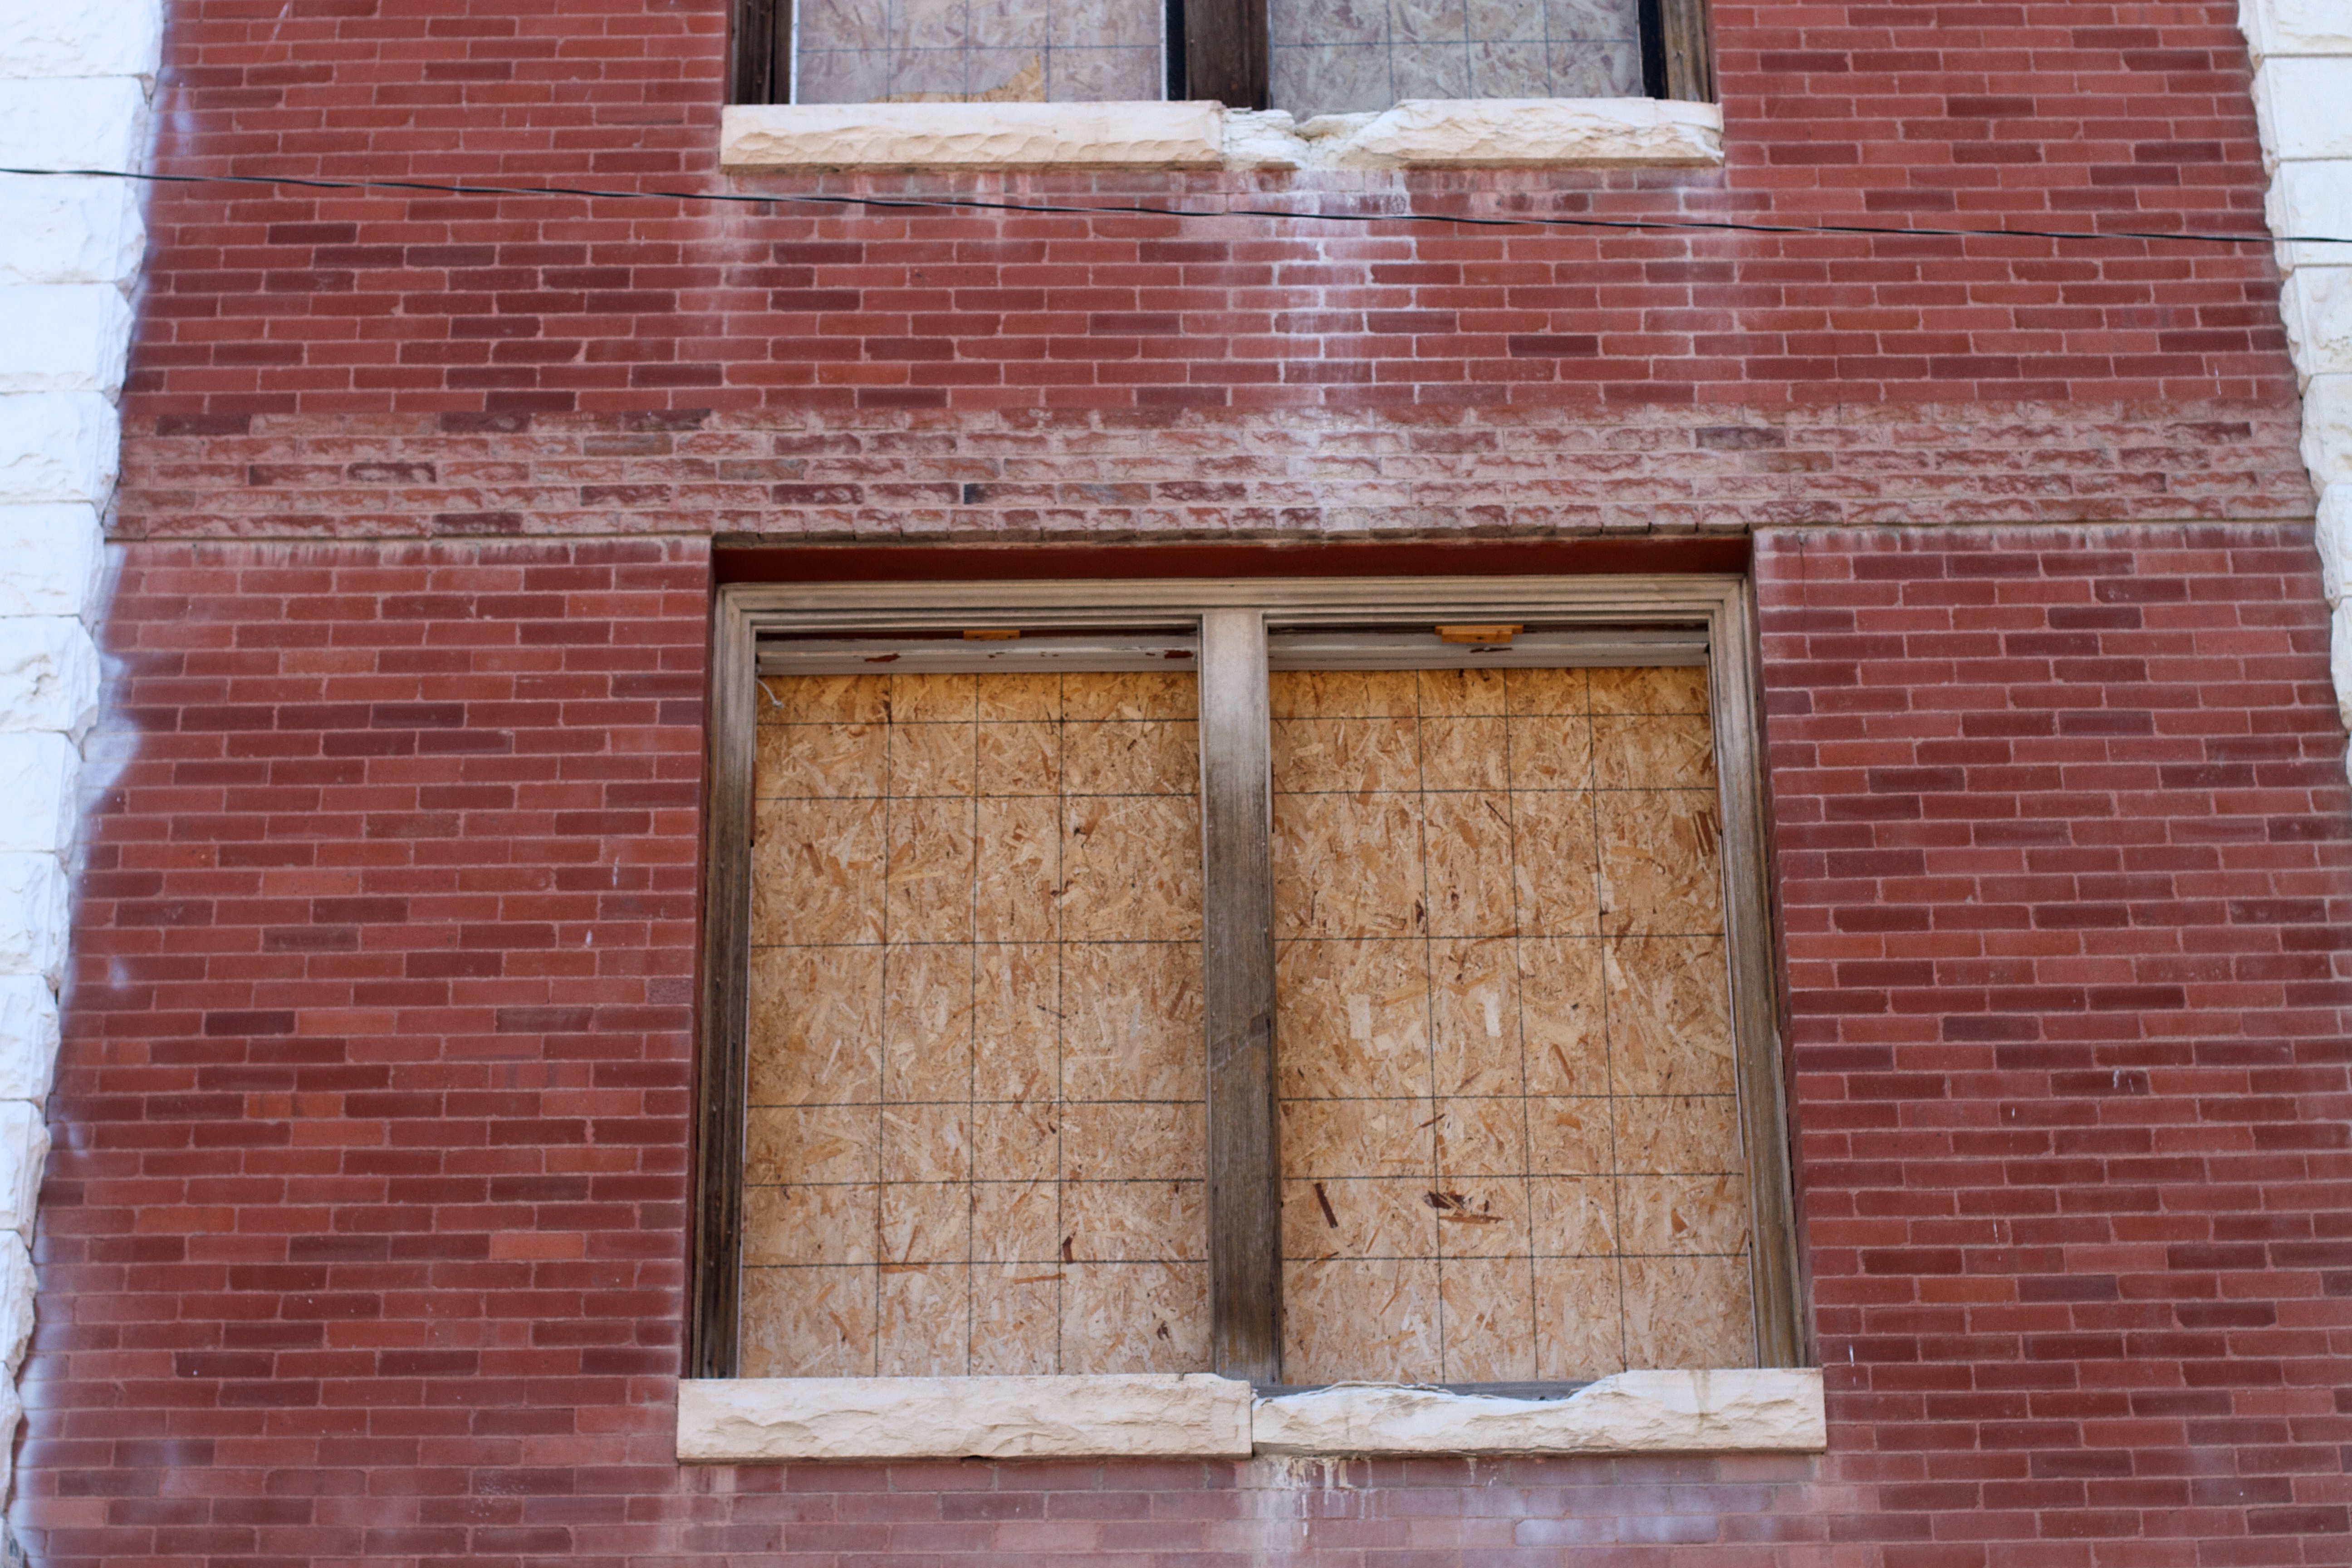
wood, window, roof, wall, cottage, facade, property, brick, material, brickwork, siding, sash window